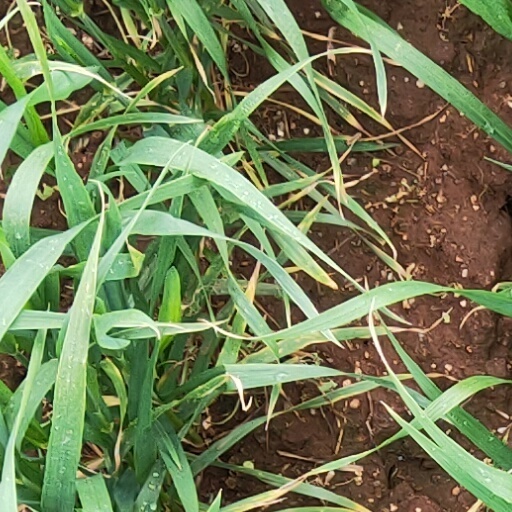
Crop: wheat